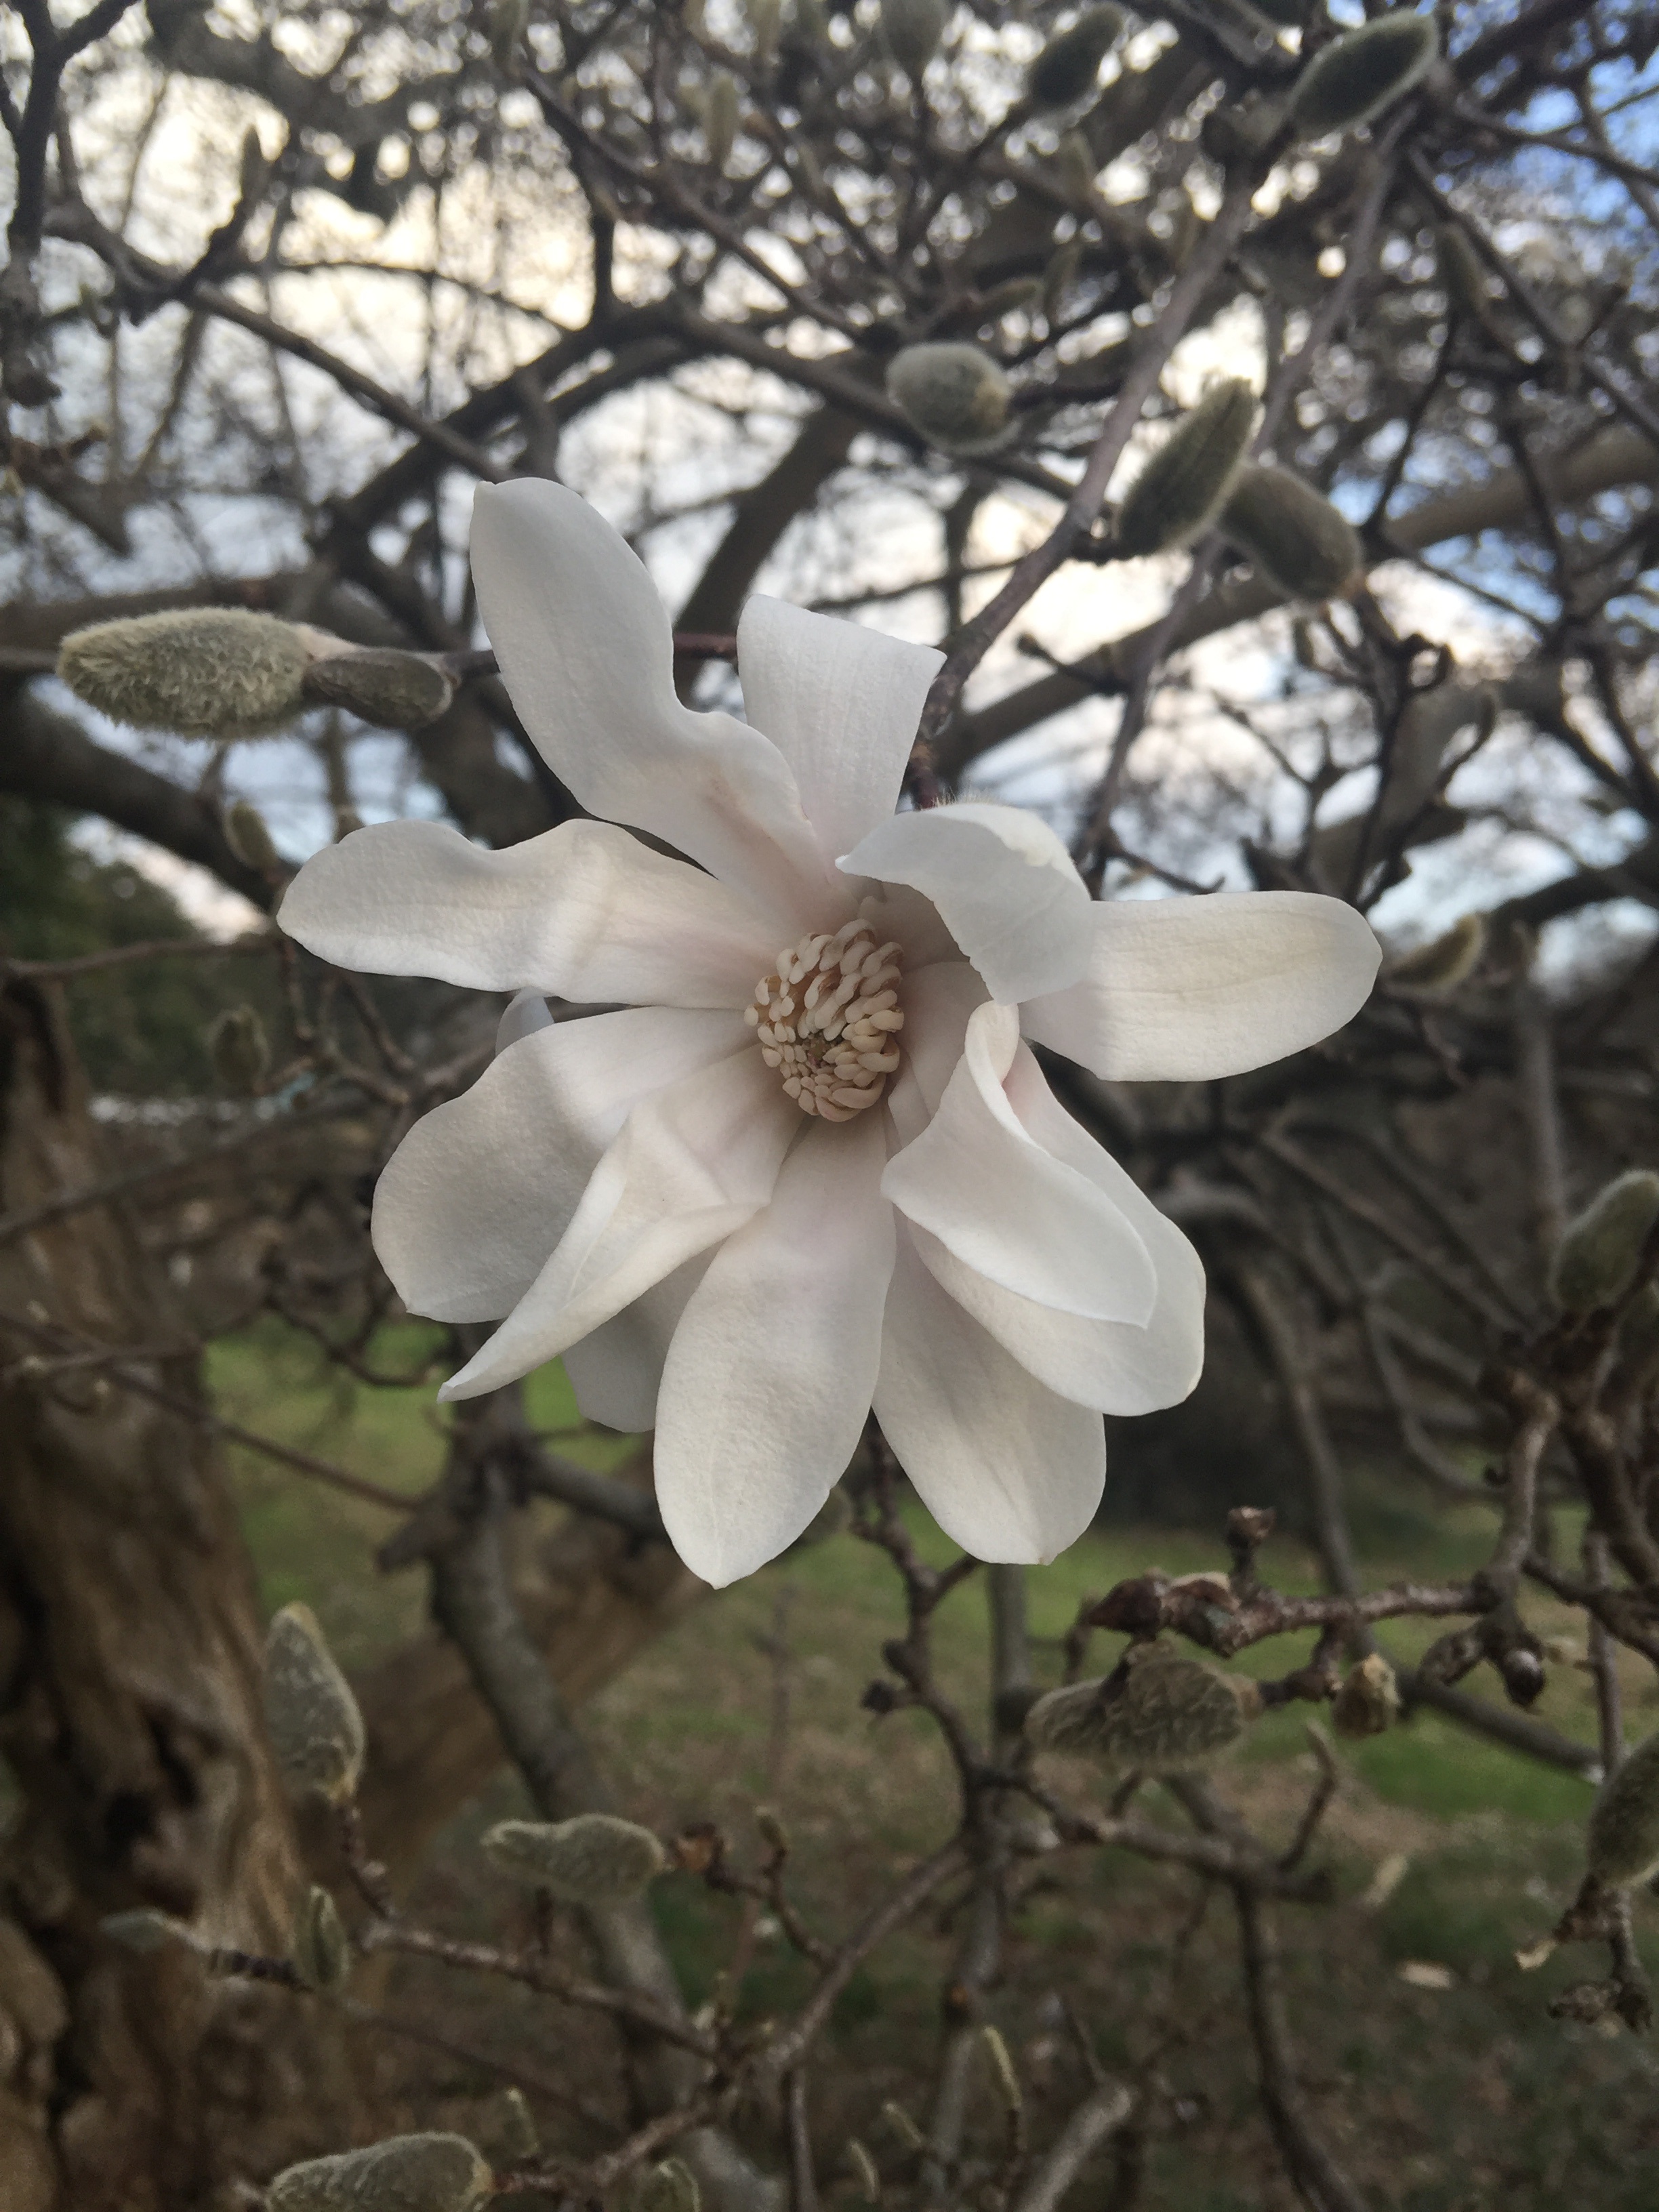
tree, nature, branch, blossom, plant, white, flower, bloom, floral, spring, botany, flora, botanical, wildflower, magnolia, blossoming, flowering plant, land plant